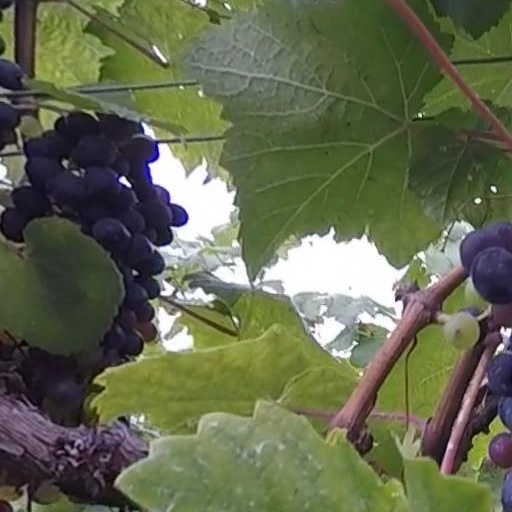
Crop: grape